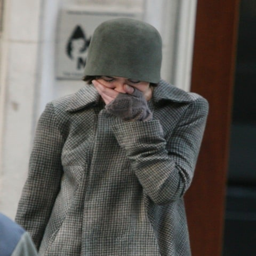
actor shooting sad scene and crying with actor on set of person